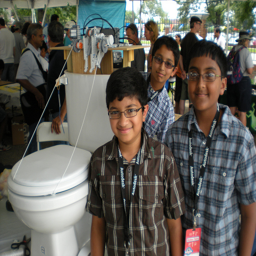
a group of children standing outdoors and wearing badges
A group of young men standing next to a white toilet.
A group of young men stand smiling in front of a toilet with a contraption on the tank
Boys smiling at the camera next to a toilet
a group of kids near a toilet